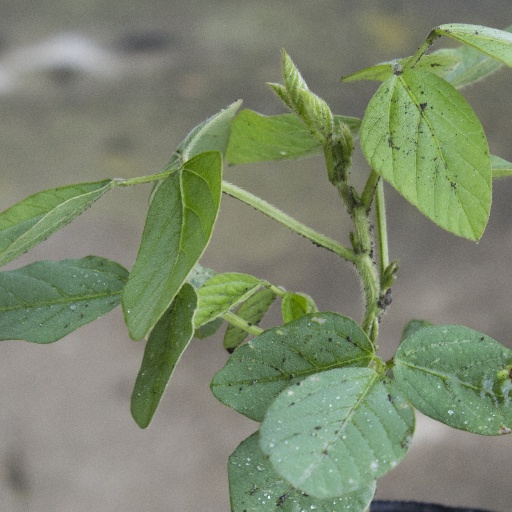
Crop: soybean